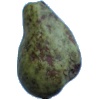
Label: Pear Stone 1